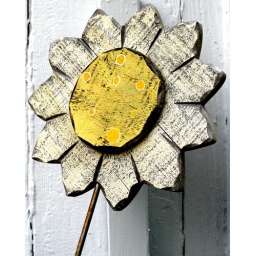
Cool yellow flower outside of the Silver Thimble &amp;quot;stuff&amp;quot; store in Swannsboro, NC